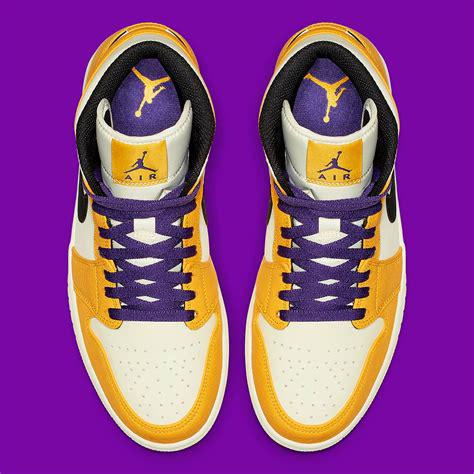
Brand: Jordan
Model: 1 Mid